Describe the emotion expressed in this image:  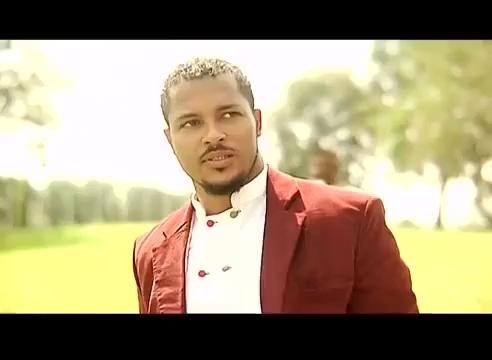
This person displays Suffering, valence and arousal with low intensity.